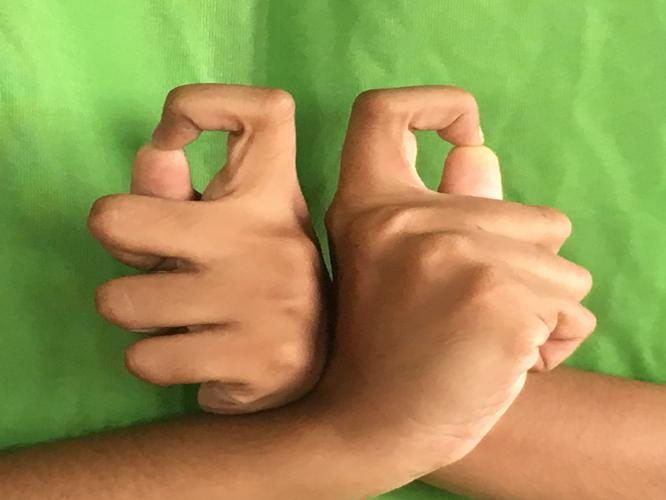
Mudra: Berunda
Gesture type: double_hand